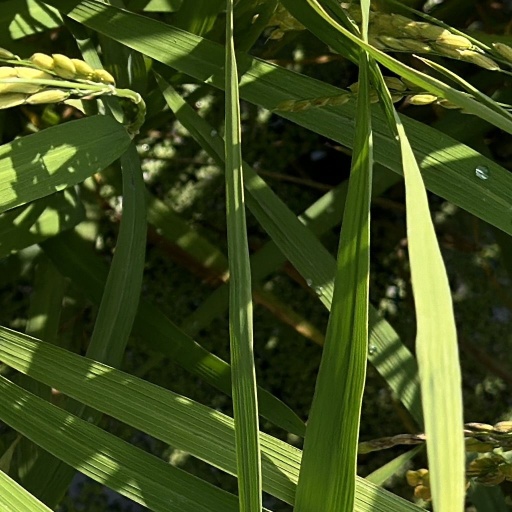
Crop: rice